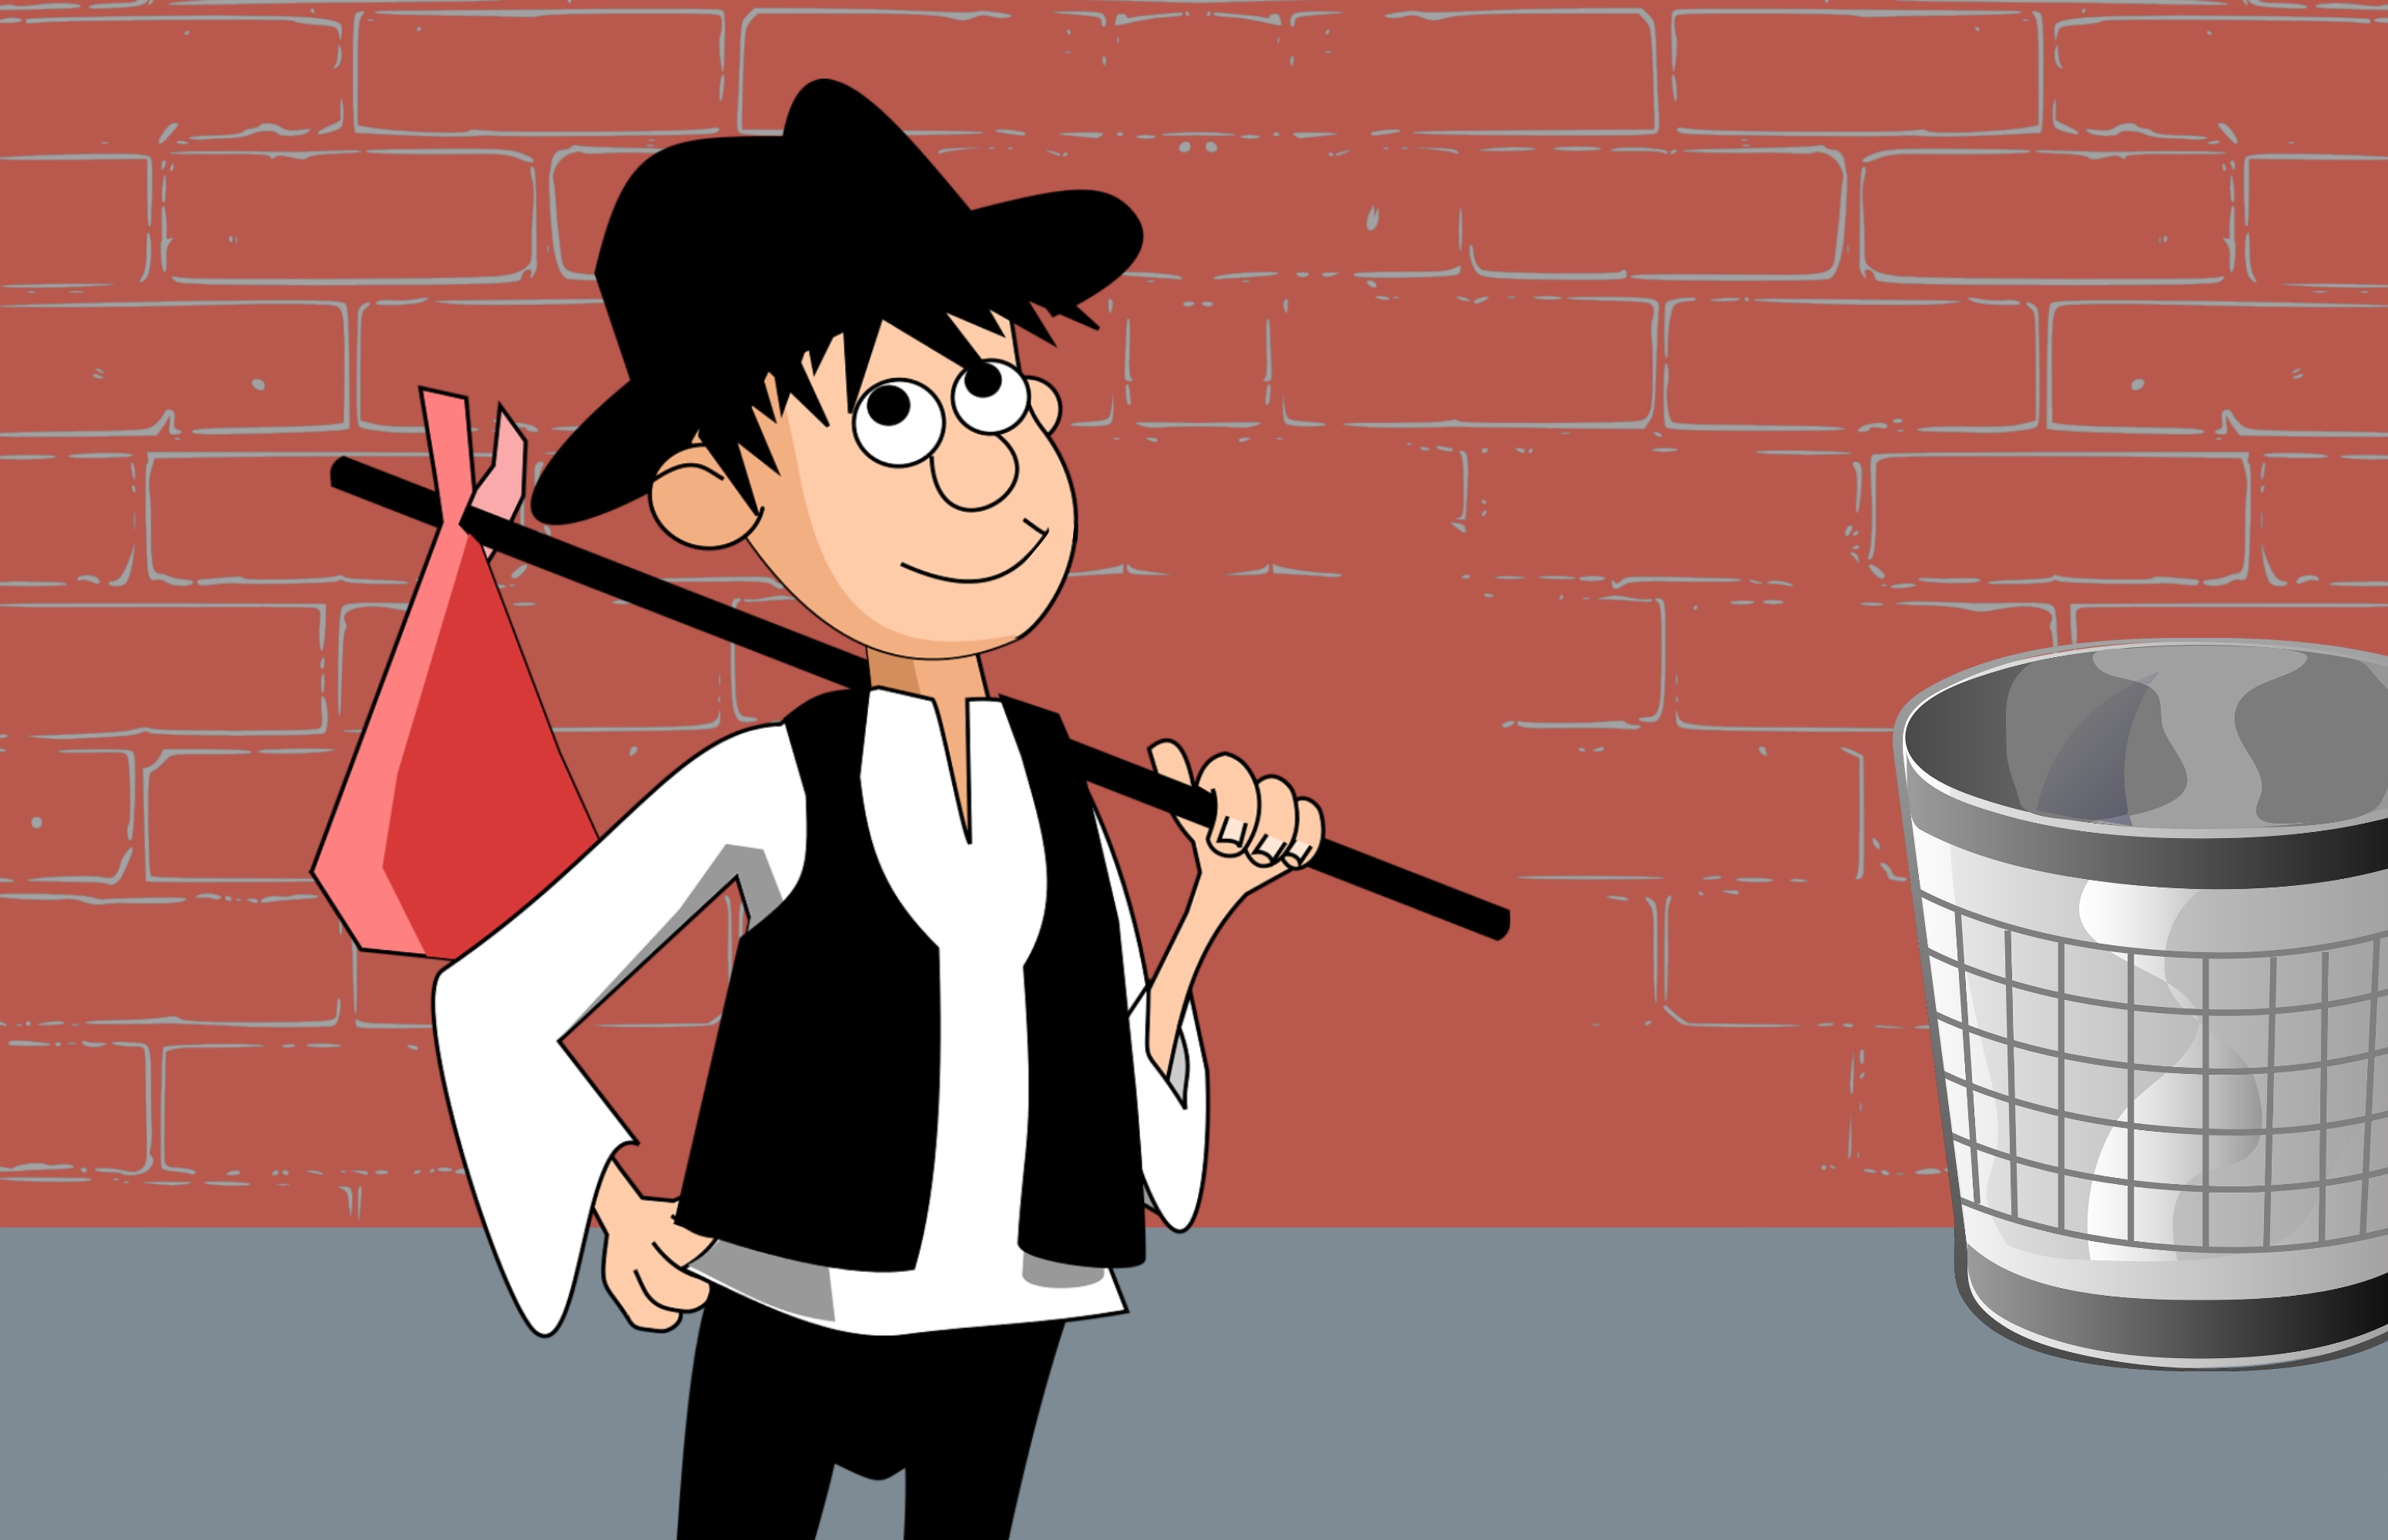
homeless, poor, man, depressed, jobless, lonely, miserable outerwear, junk, garbage, beggar, desperate, poverty, sad, help, society, responsibility, street, lost, cartoon, Animated cartoon, illustration, animation, art, clip art, fictional character, style